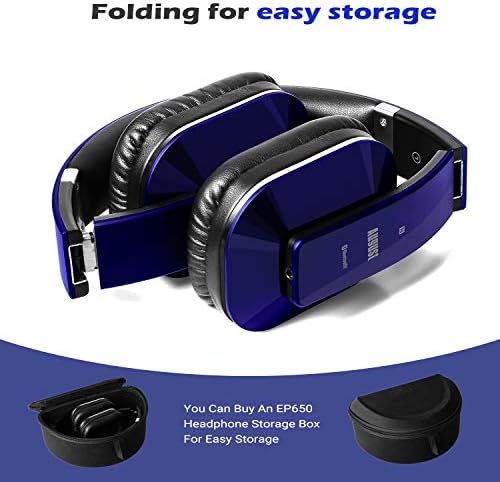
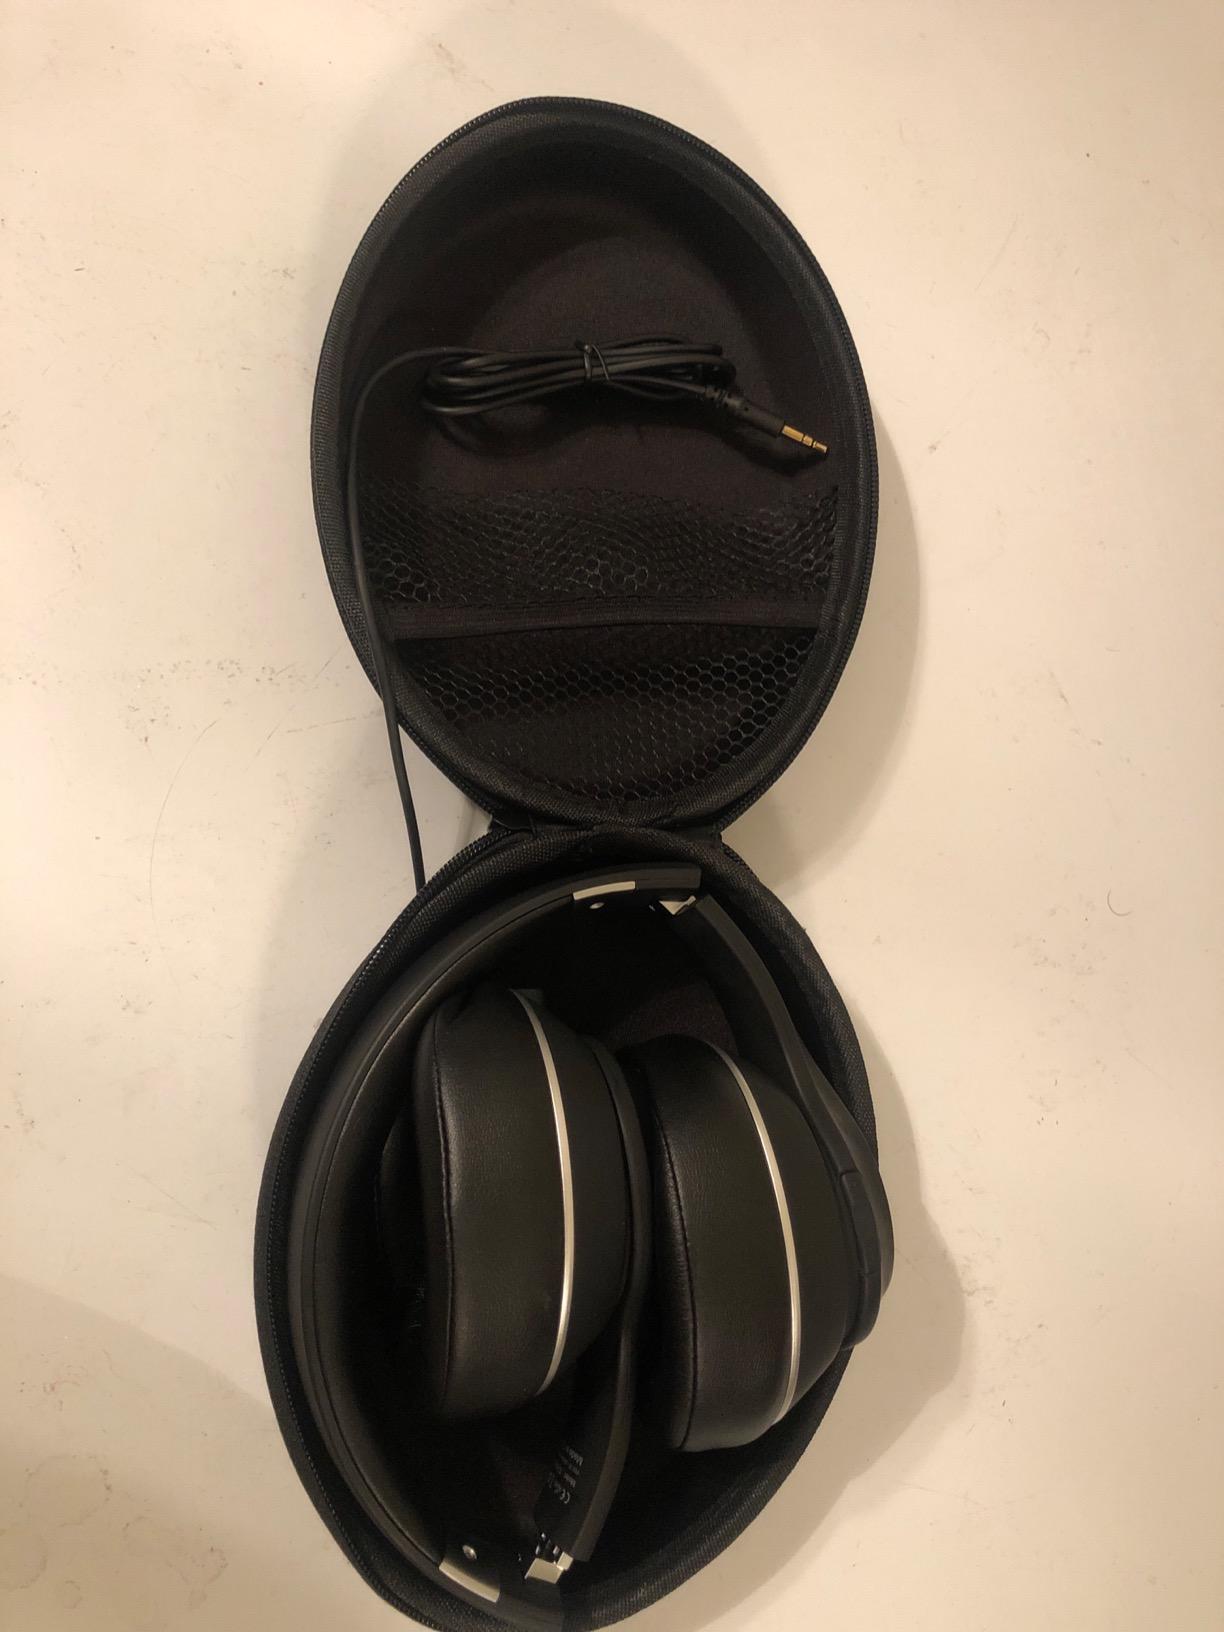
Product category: headphones
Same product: no